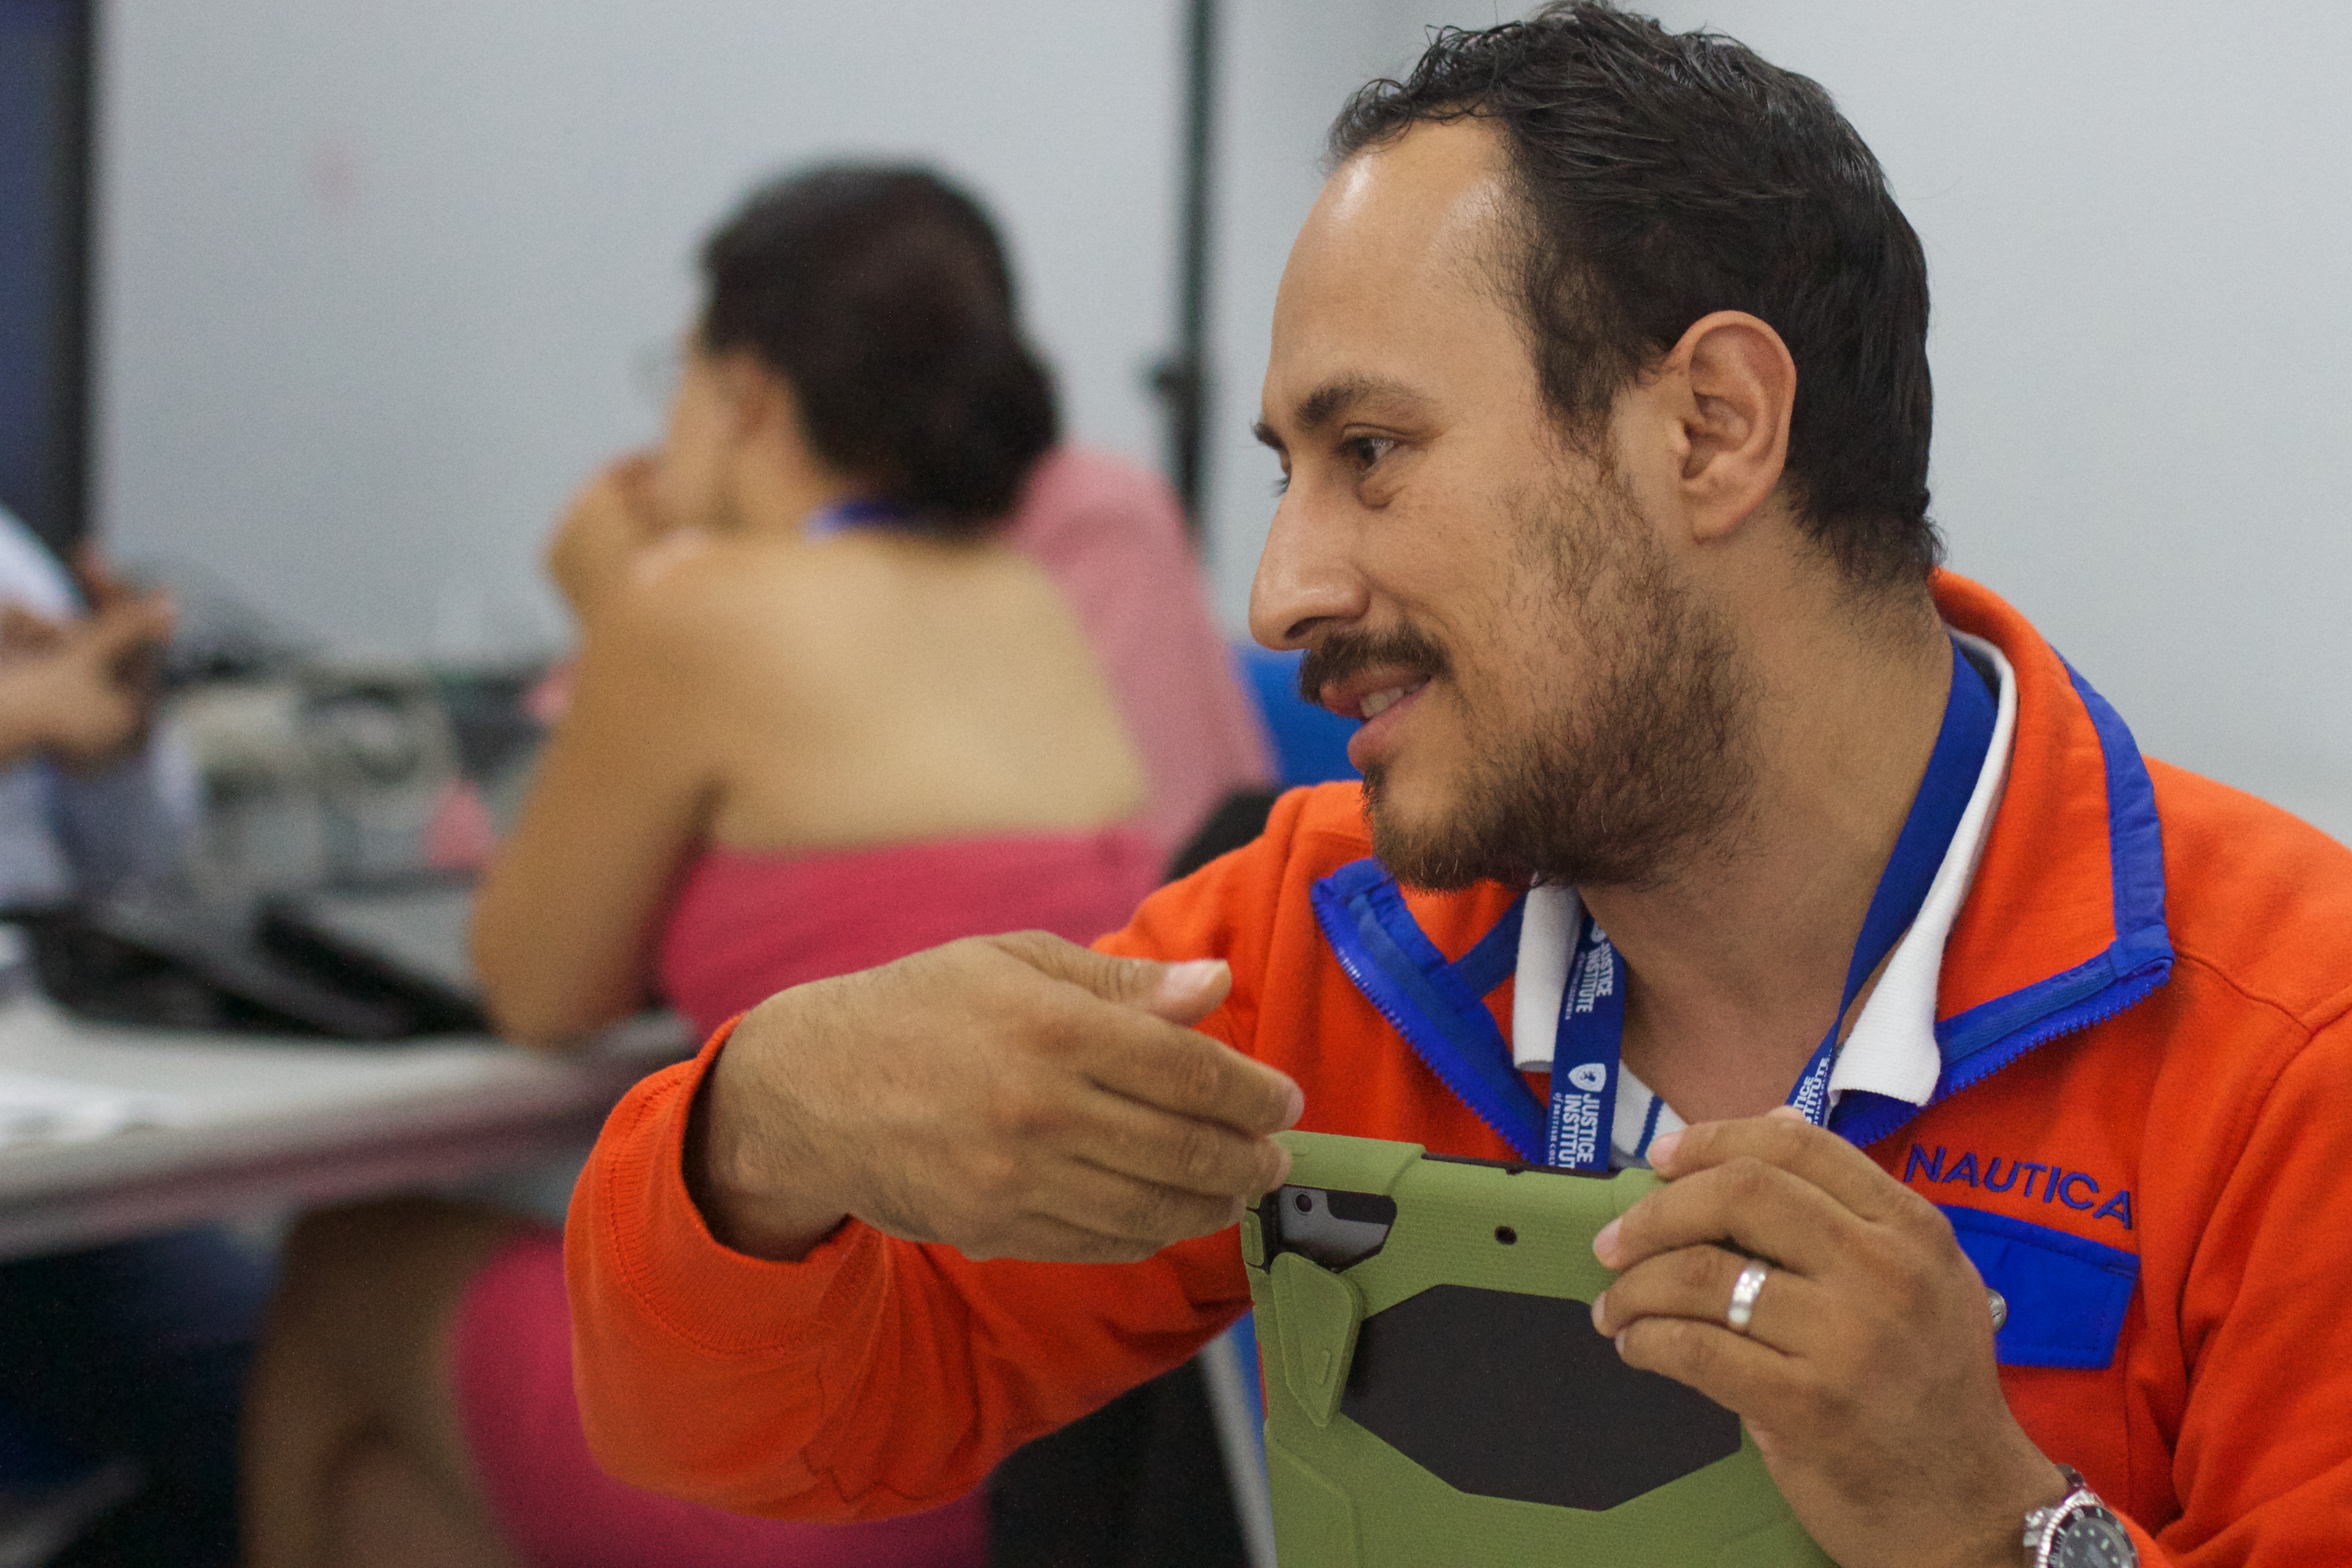
sports, udgagora, human action, physical fitness